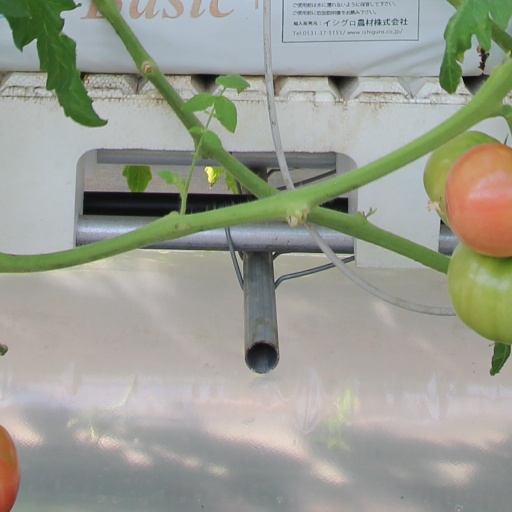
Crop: tomato